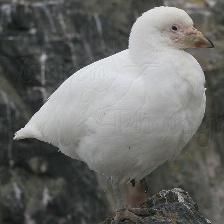
Species: SNOWY SHEATHBILL
Scientific name: CHIONIS ALBUS